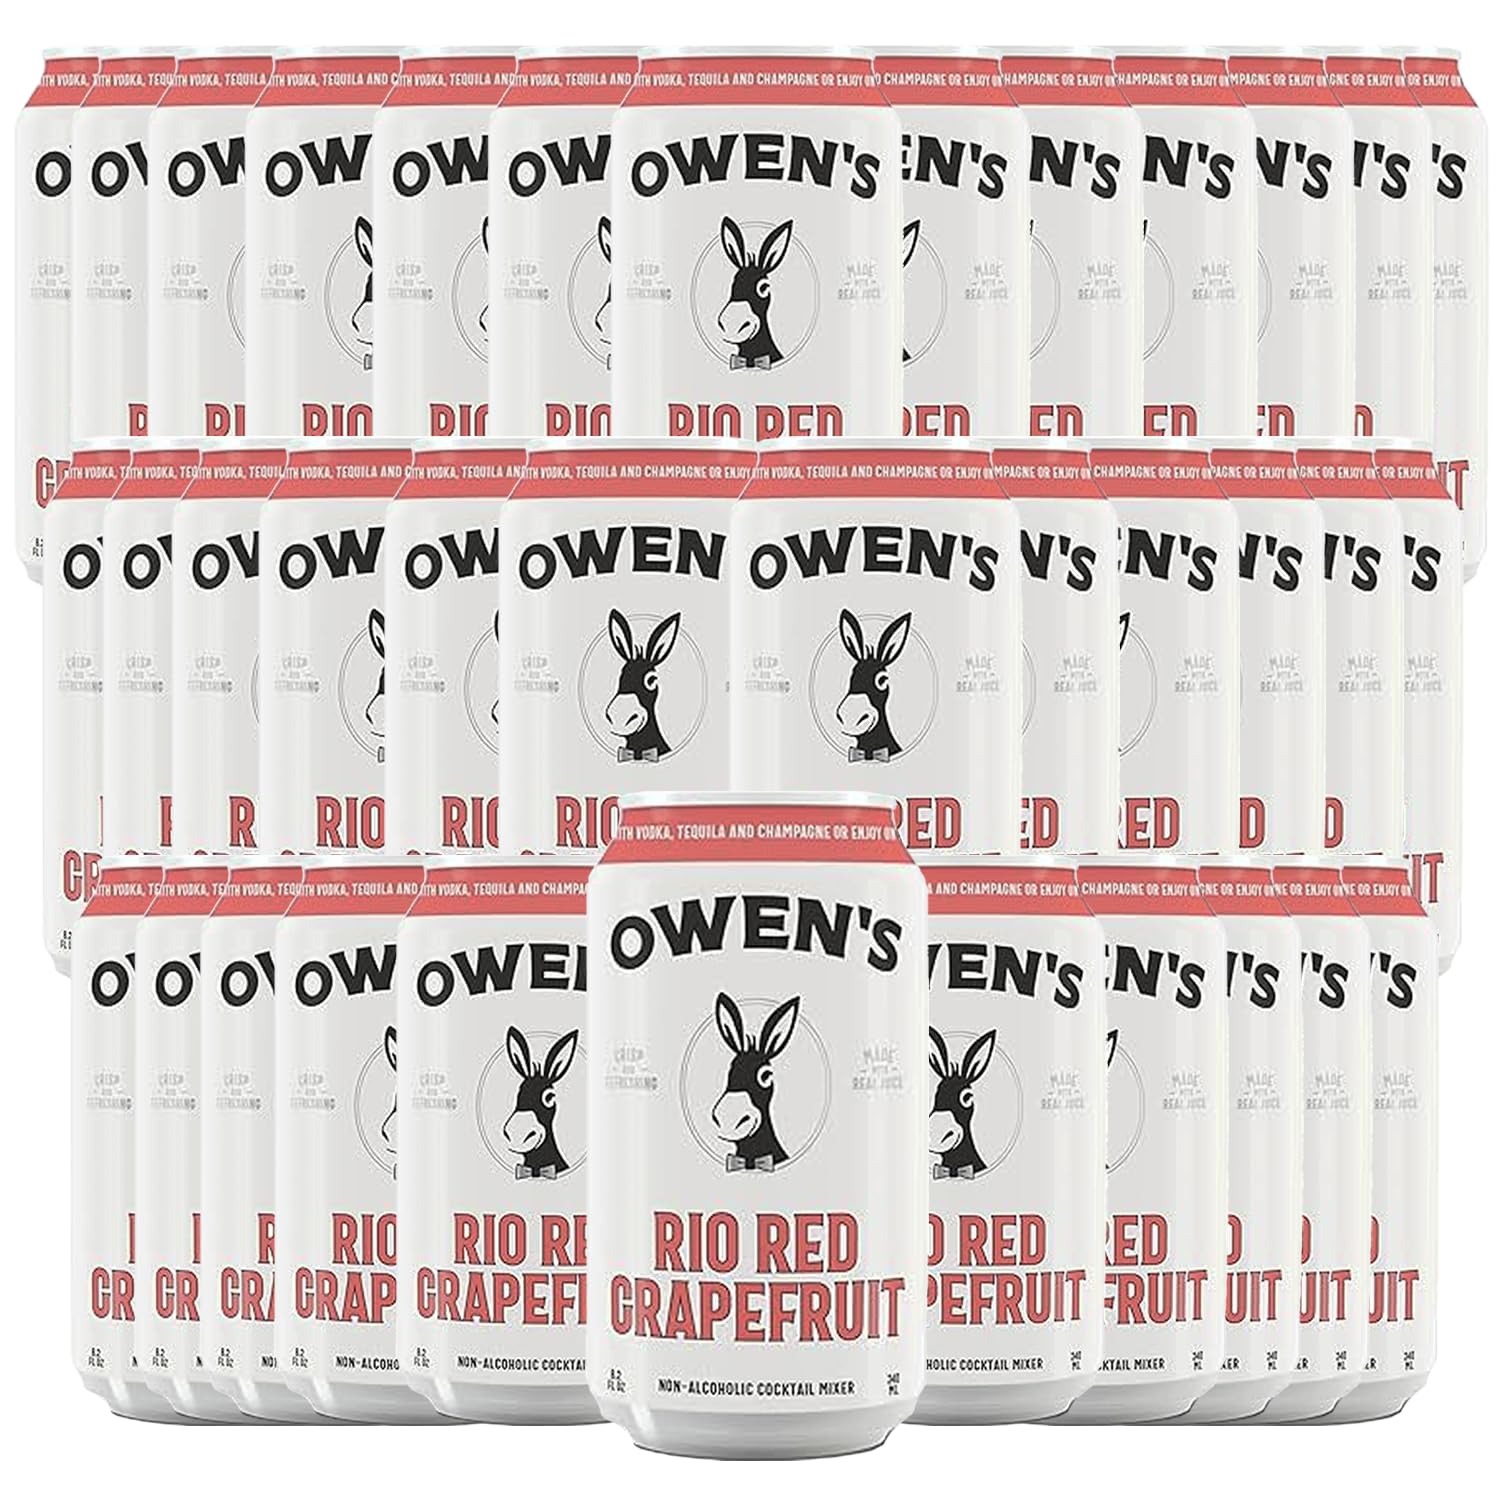
Item Name: Owen’s Craft Mixers | Rio Red Grapefruit 36 Pack | Handcrafted in the USA with Premium Ingredients | Vegan & Gluten-Free Soda Mocktail and Cocktail Mixer
Bullet Point 1: Rio Red Grapefruit: Made with grapefruits from Texas' Rio Grande valley. Each batch is carefully crafted to elevate your cocktail when mixed with your favorite spirit
Bullet Point 2: Immerse yourself in the award-winning excellence of Owen's Craft Mixers, meticulously crafted to enhance your cocktail experience and foster positive social connections.
Bullet Point 3: Versatile Owen's Mixers seamlessly integrate into cocktail culture, allowing for effortless creation of exceptional cocktails or delicious mocktail options.
Bullet Point 4: Enjoy consistent, high-quality cocktails with every sip, thanks to Owen's dedication to excellence for both bartenders and consumers.
Bullet Point 5: Handcrafted in the USA with premium ingredients, Owen's Mixers ensure a commitment to quality that stands out in every bottle.
Bullet Point 6: Experience the superior taste and purity of Owen's Craft Mixers, made with pure cane sugar, real juice, and a clean ingredient list. Plus, Owen's is vegan and gluten-free, ca-tering to various dietary preferences.
Bullet Point 7: Includes (36) Cans, Phone and tablet holder and tasting notes/recipes.
Product Description: Experience the award-winning excellence of Owen's Craft Mixers, meticulously crafted to elevate your cocktail experience and foster positive social connections. Designed with a mission to seamlessly integrate into cocktail culture, Owen's Mixers offer versatility: simply add Owen's to your favorite liquor for an exceptional cocktail, or enjoy it alone for a delicious mocktail option. With Owen's, both bartenders and consumers alike can effortlessly create consistent, high-quality cocktails, ensuring every sip is a memorable one. Handcrafted in the USA with premium ingredients, Owen's Mixers boast a commitment to quality. Made with pure cane sugar, real juice, and a clean ingredient list, Owen's stands out for its superior taste and purity. Plus, Owen's is vegan and gluten-free, catering to a wide range of dietary preferences. Elevate your cocktail game with Owen's Craft Mixers and indulge in the perfect blend of flavor and quality, every time.
Value: 8.2
Unit: Fl Oz

Price: 74.98